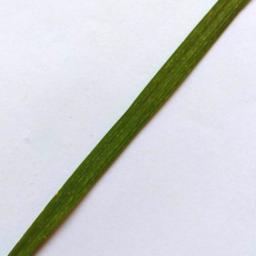
Label: Rice___Healthy